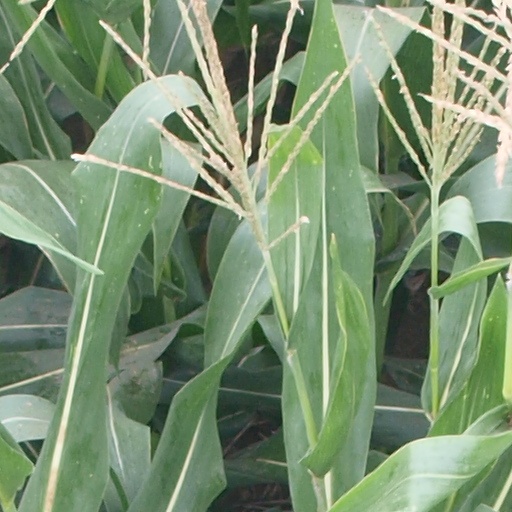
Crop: maize; corn